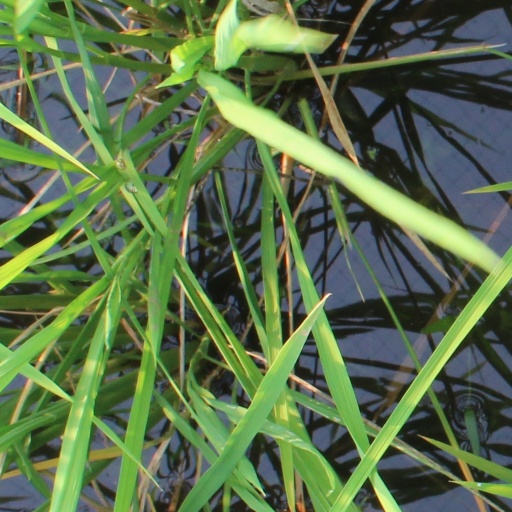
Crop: rice